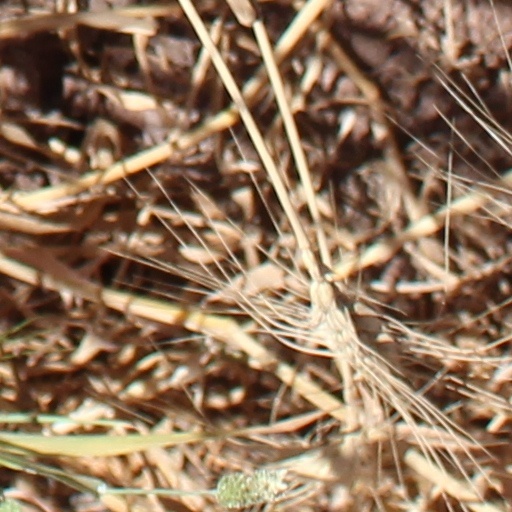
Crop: wheat